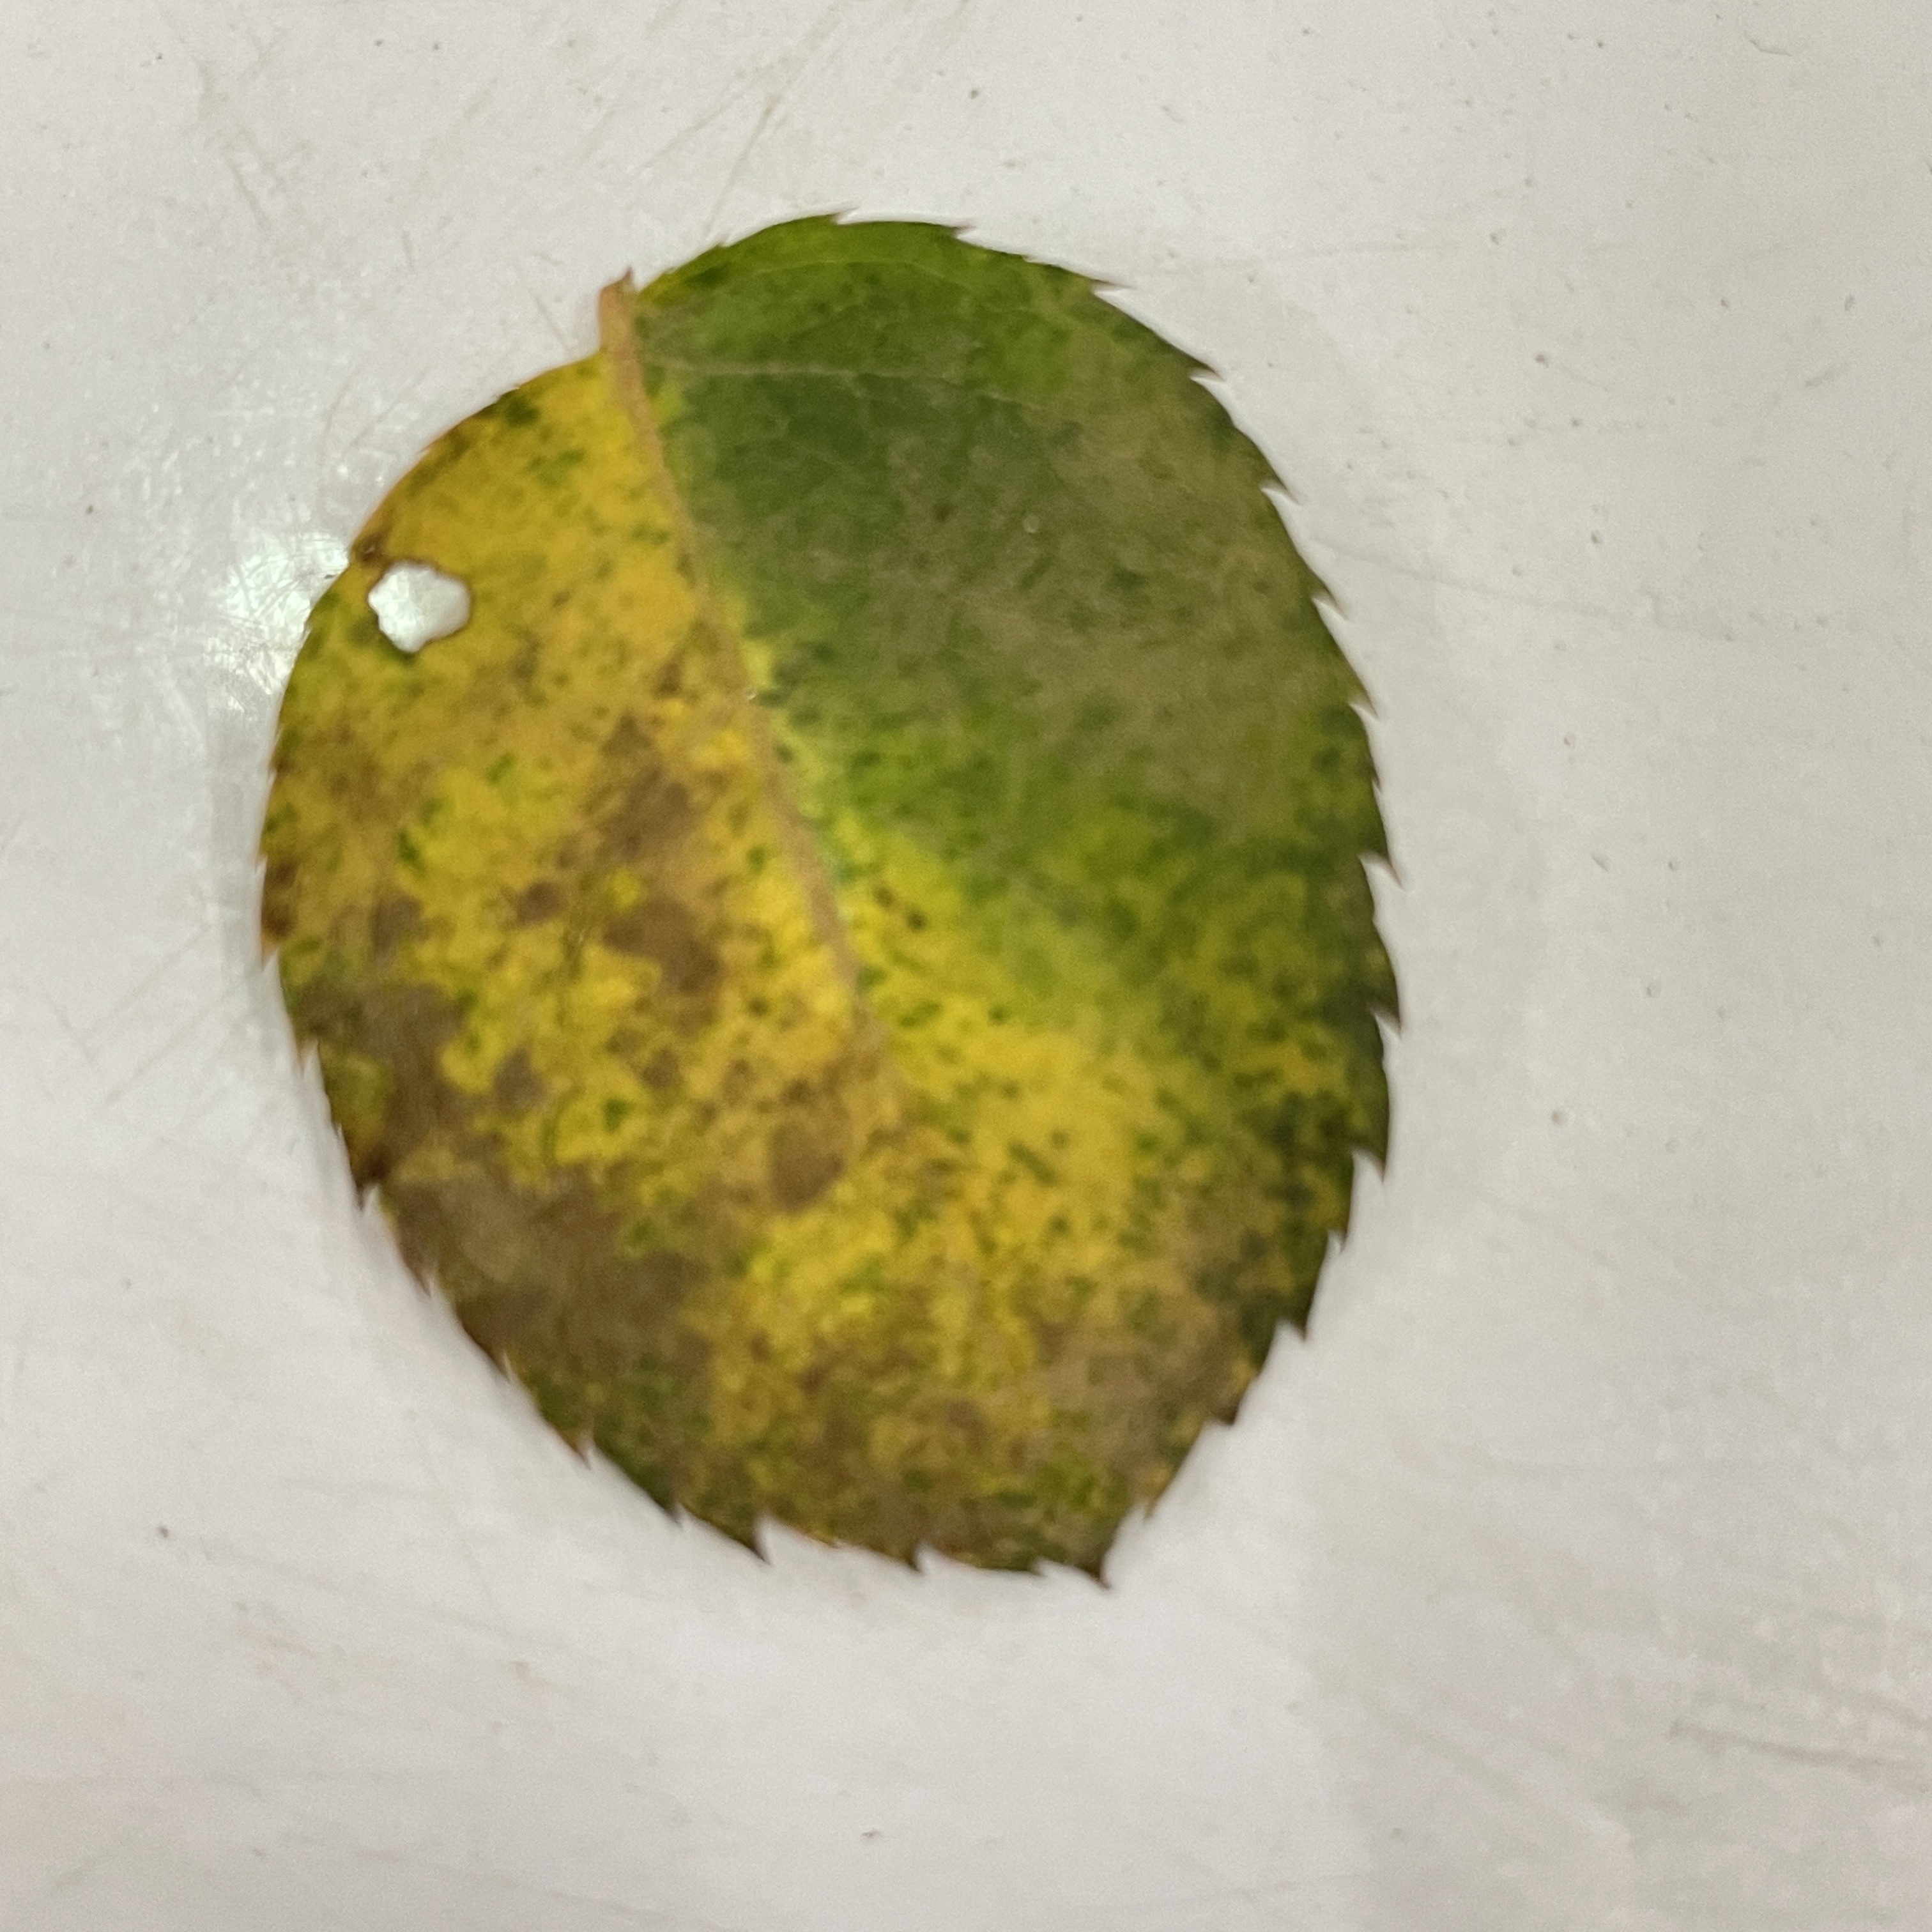
Label: Black Spot